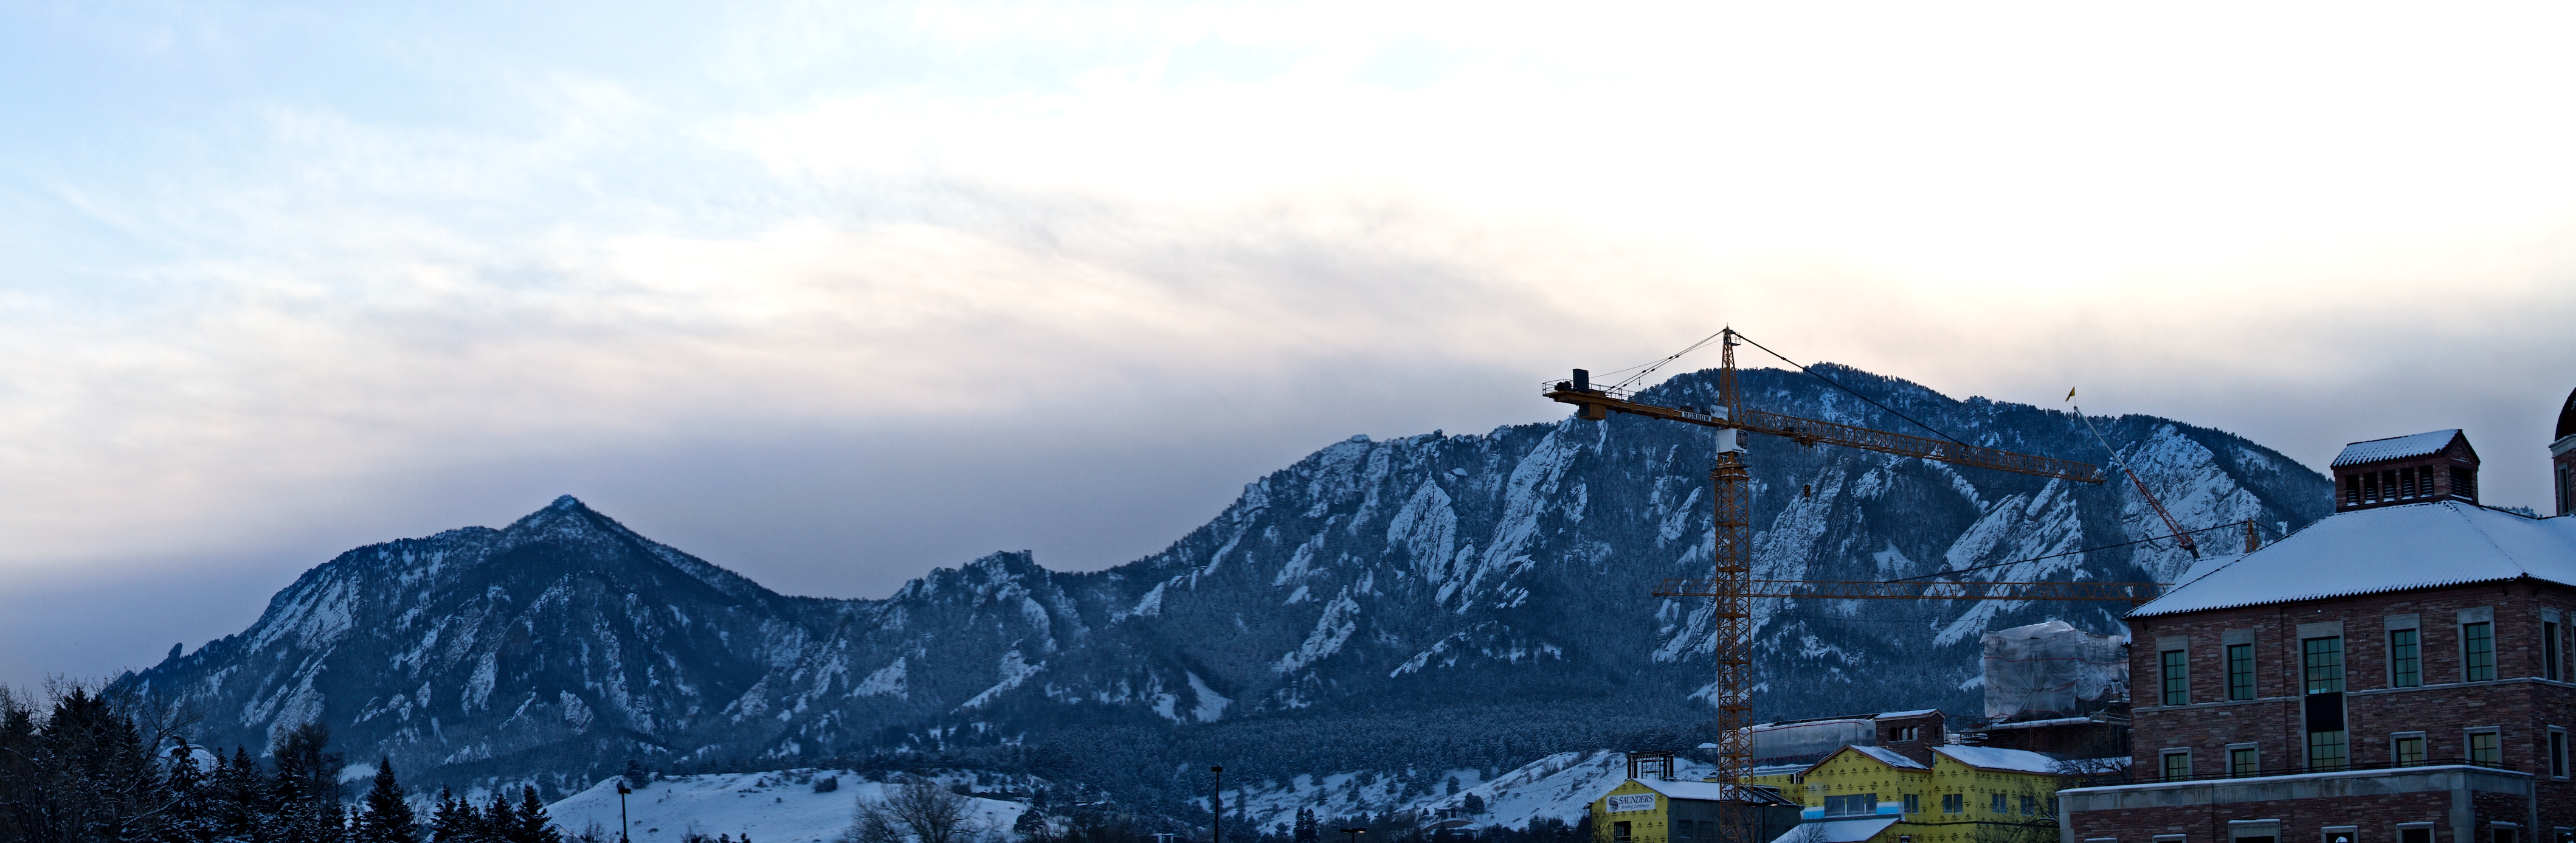
mountain, snow, cold, winter, sky, sunset, adventure, mountain range, panorama, range, ice, construction, canon, weather, extreme sport, terrain, ridge, summit, mountaineering, colorado, cool, mountains, alps, university, boulder, flat, cu, 7d, front, irons, neat, mountainous landforms, geological phenomenon